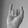
ASL letter: I